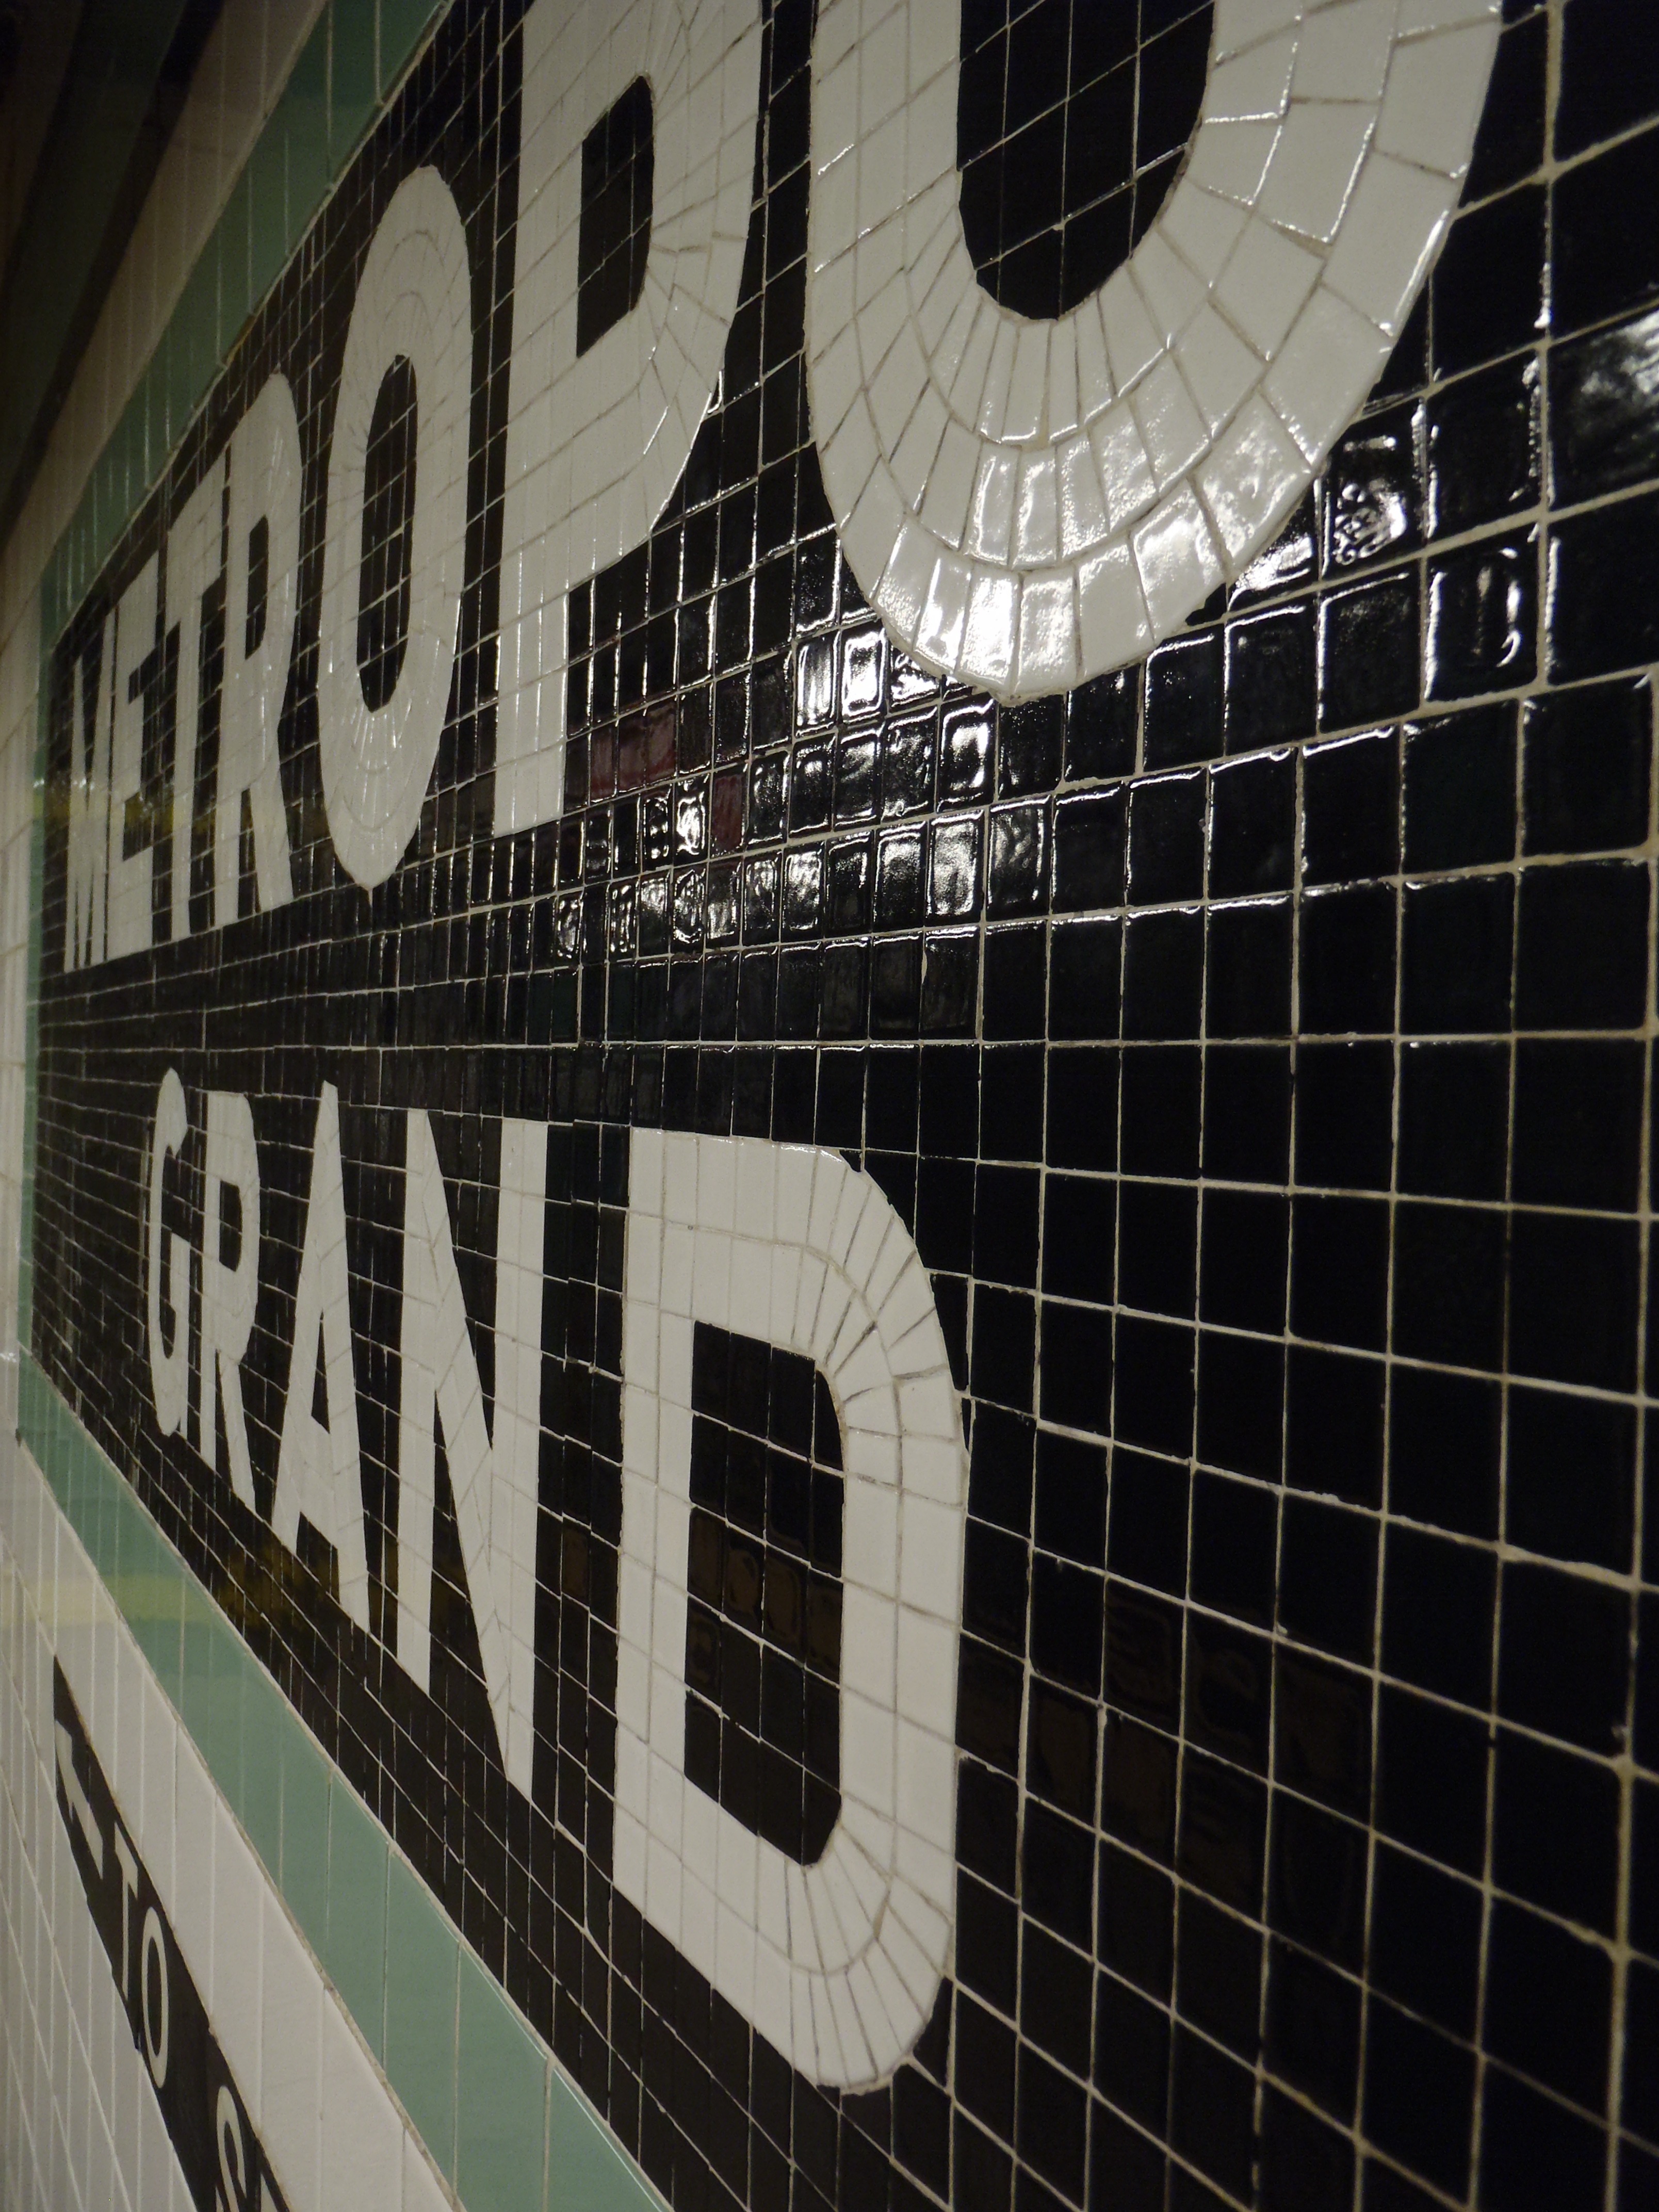
architecture, structure, glass, number, building, city, wall, new york city, metro, pattern, space, metal, font, design, new, york